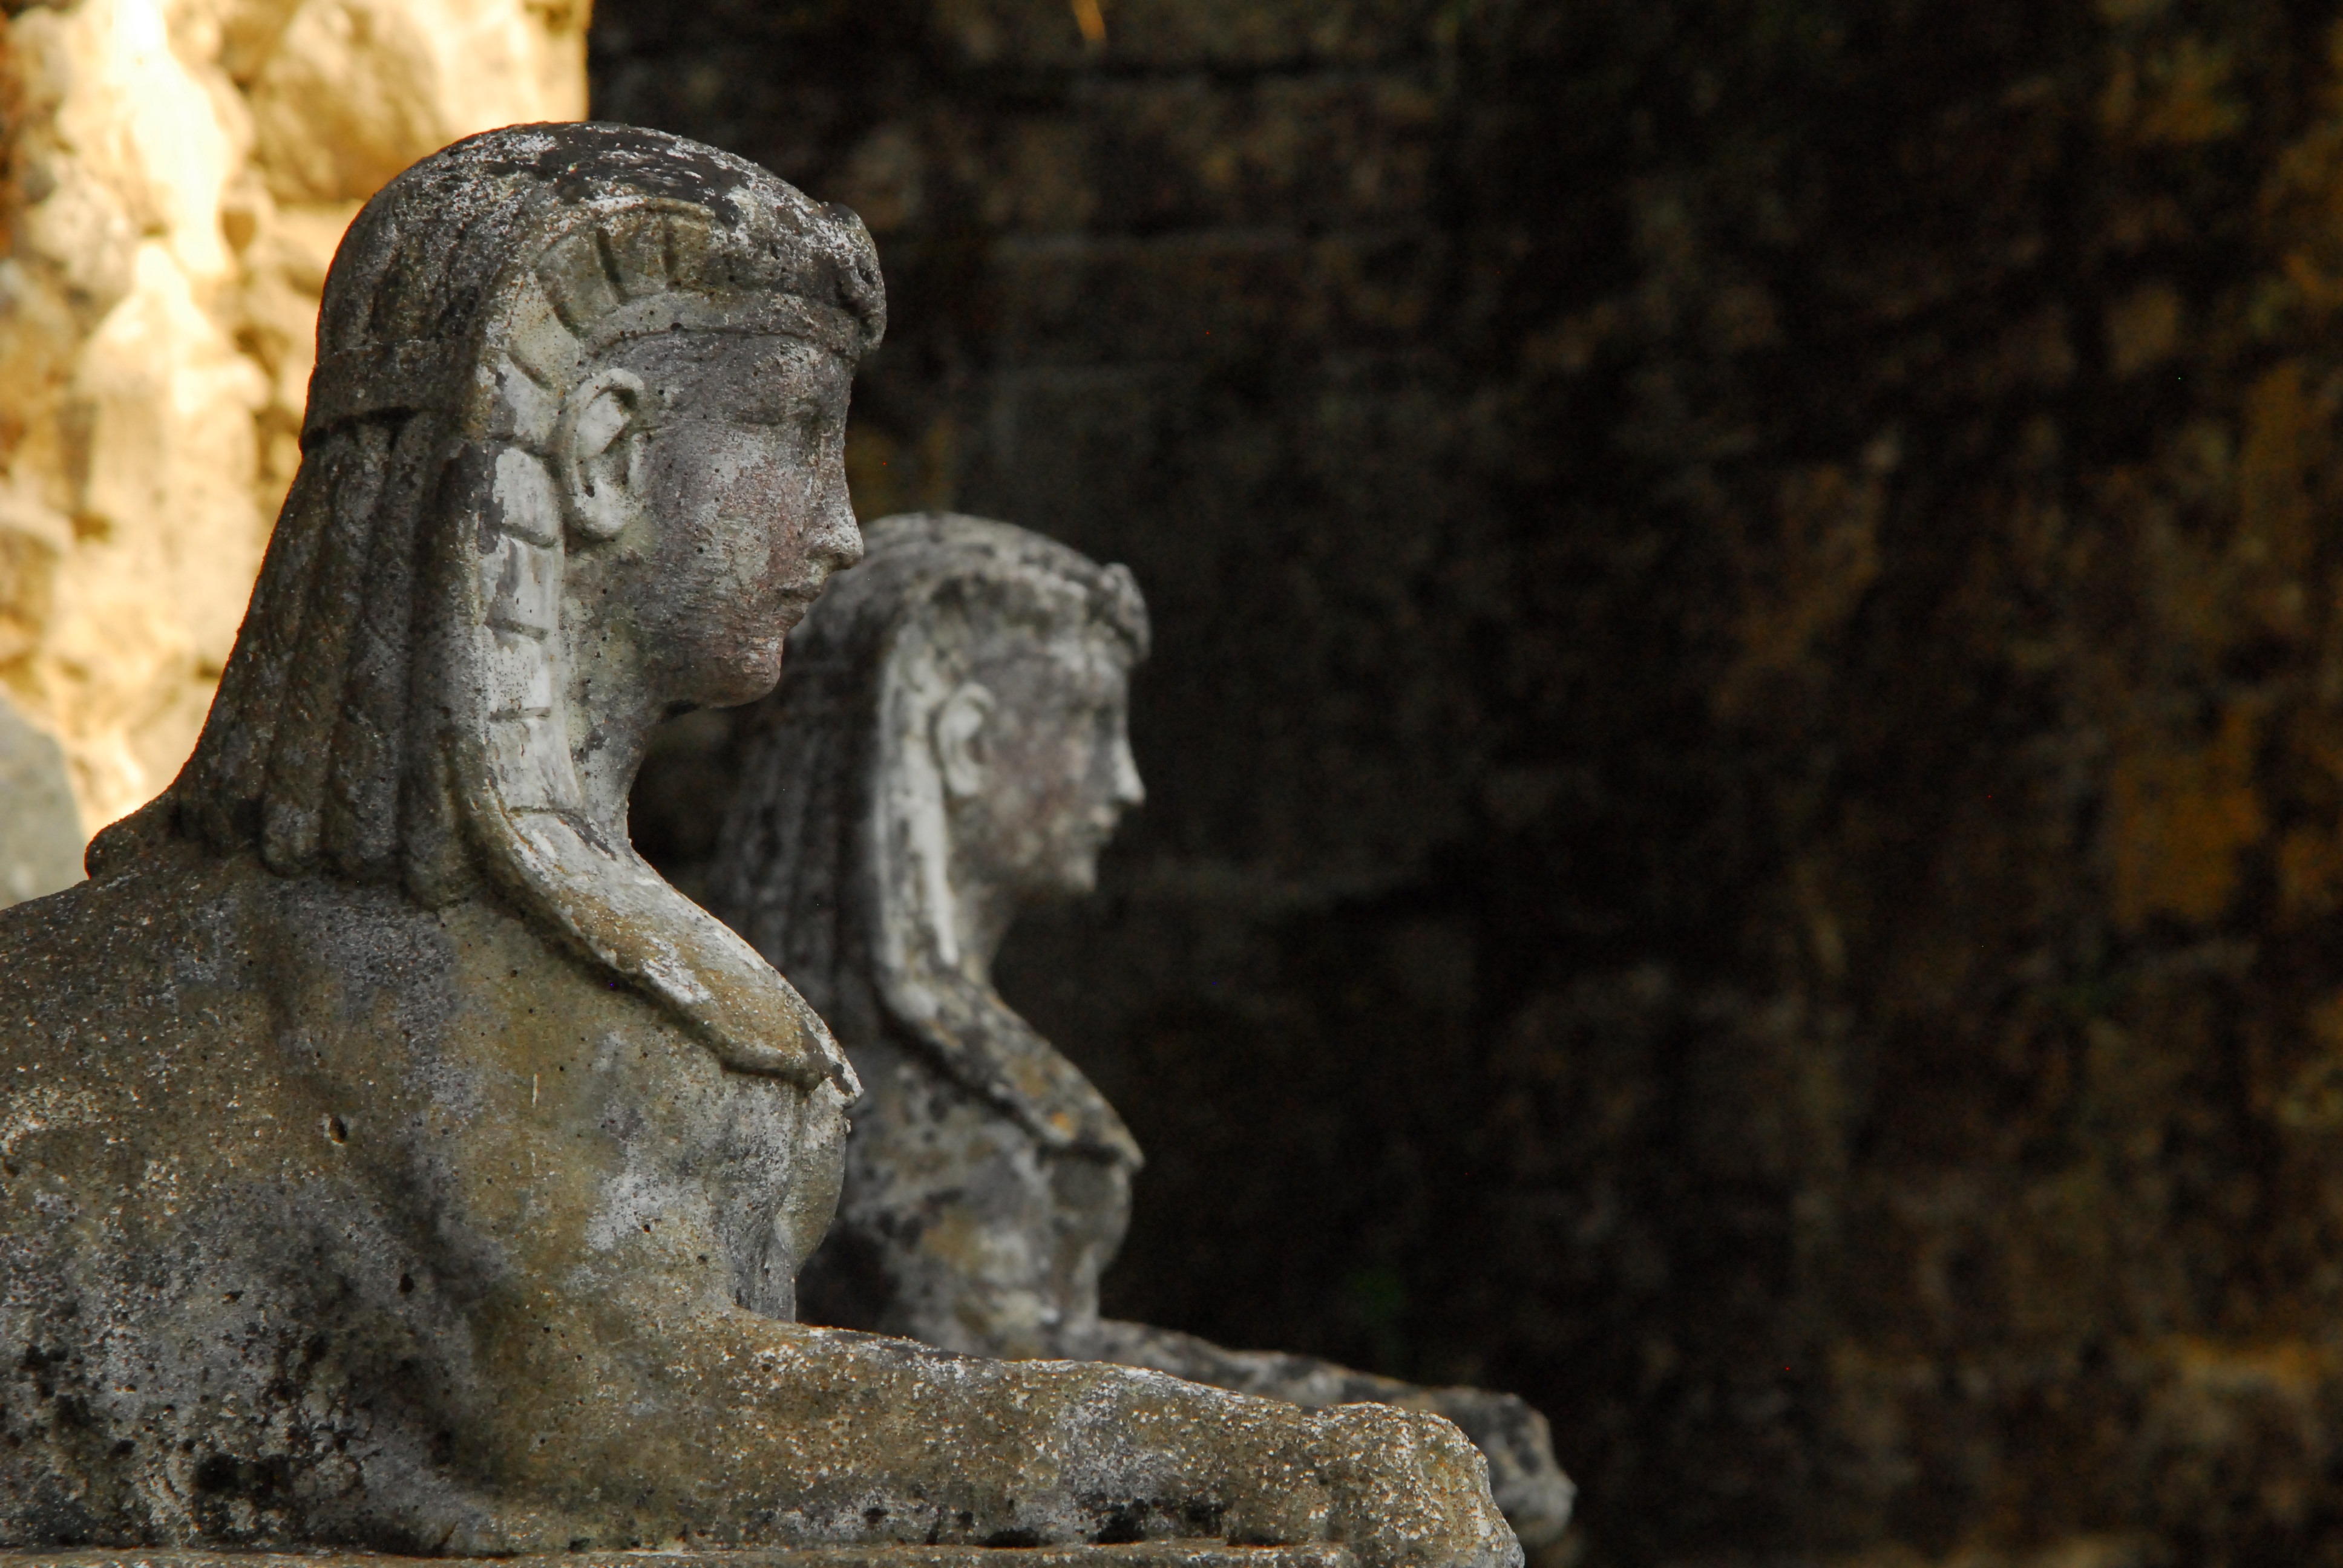
rock, monument, statue, sculpture, art, temple, statues, carving, sphinx, mythology, stone figure, ancient history, sphinxes